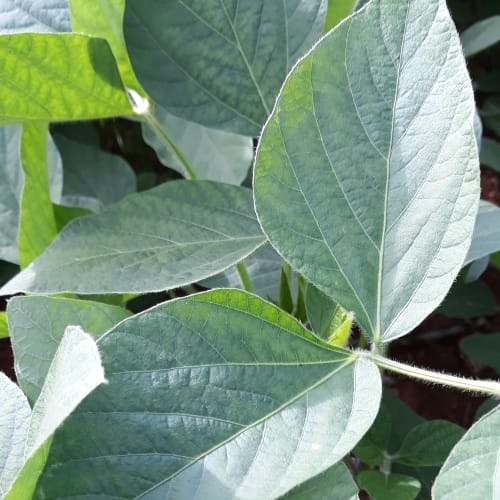
Label: Healthy